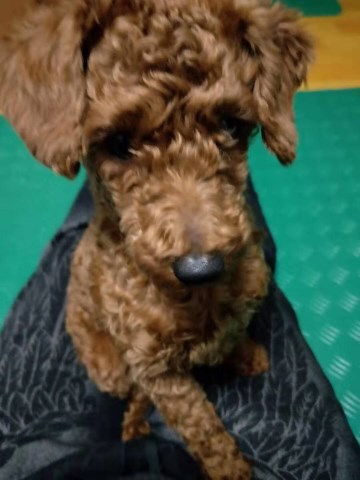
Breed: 7449-n000128-teddy